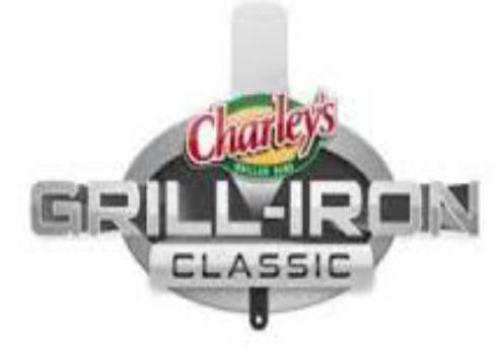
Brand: charley's grilled subs
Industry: Food